Ancient Olympic Games

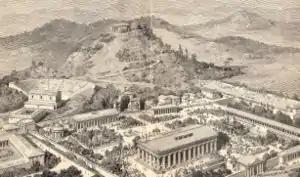
An artist's impression of ancient Olympia

Aristotle reckoned the date of the first Olympics to be 776 BC, a date largely accepted by most, though not all, subsequent ancient historians. To this day, this is the conventional given date for the inception of the ancient Olympics and, while this specific date of origin cannot be verified, it is generally accepted that the games date from some time in the eighth century BC. Archaeological finds confirm, approximately, the Olympics starting at or soon after this time.